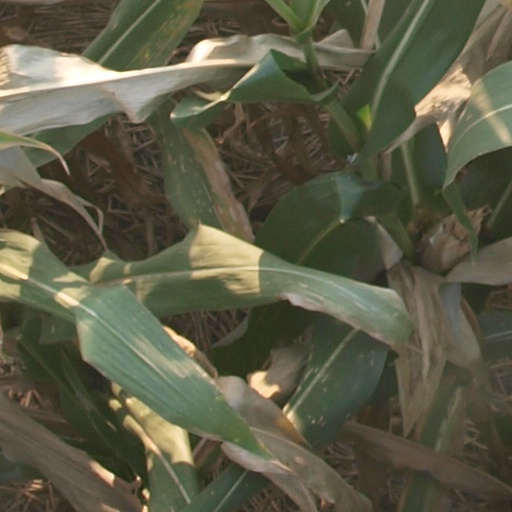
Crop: maize; corn